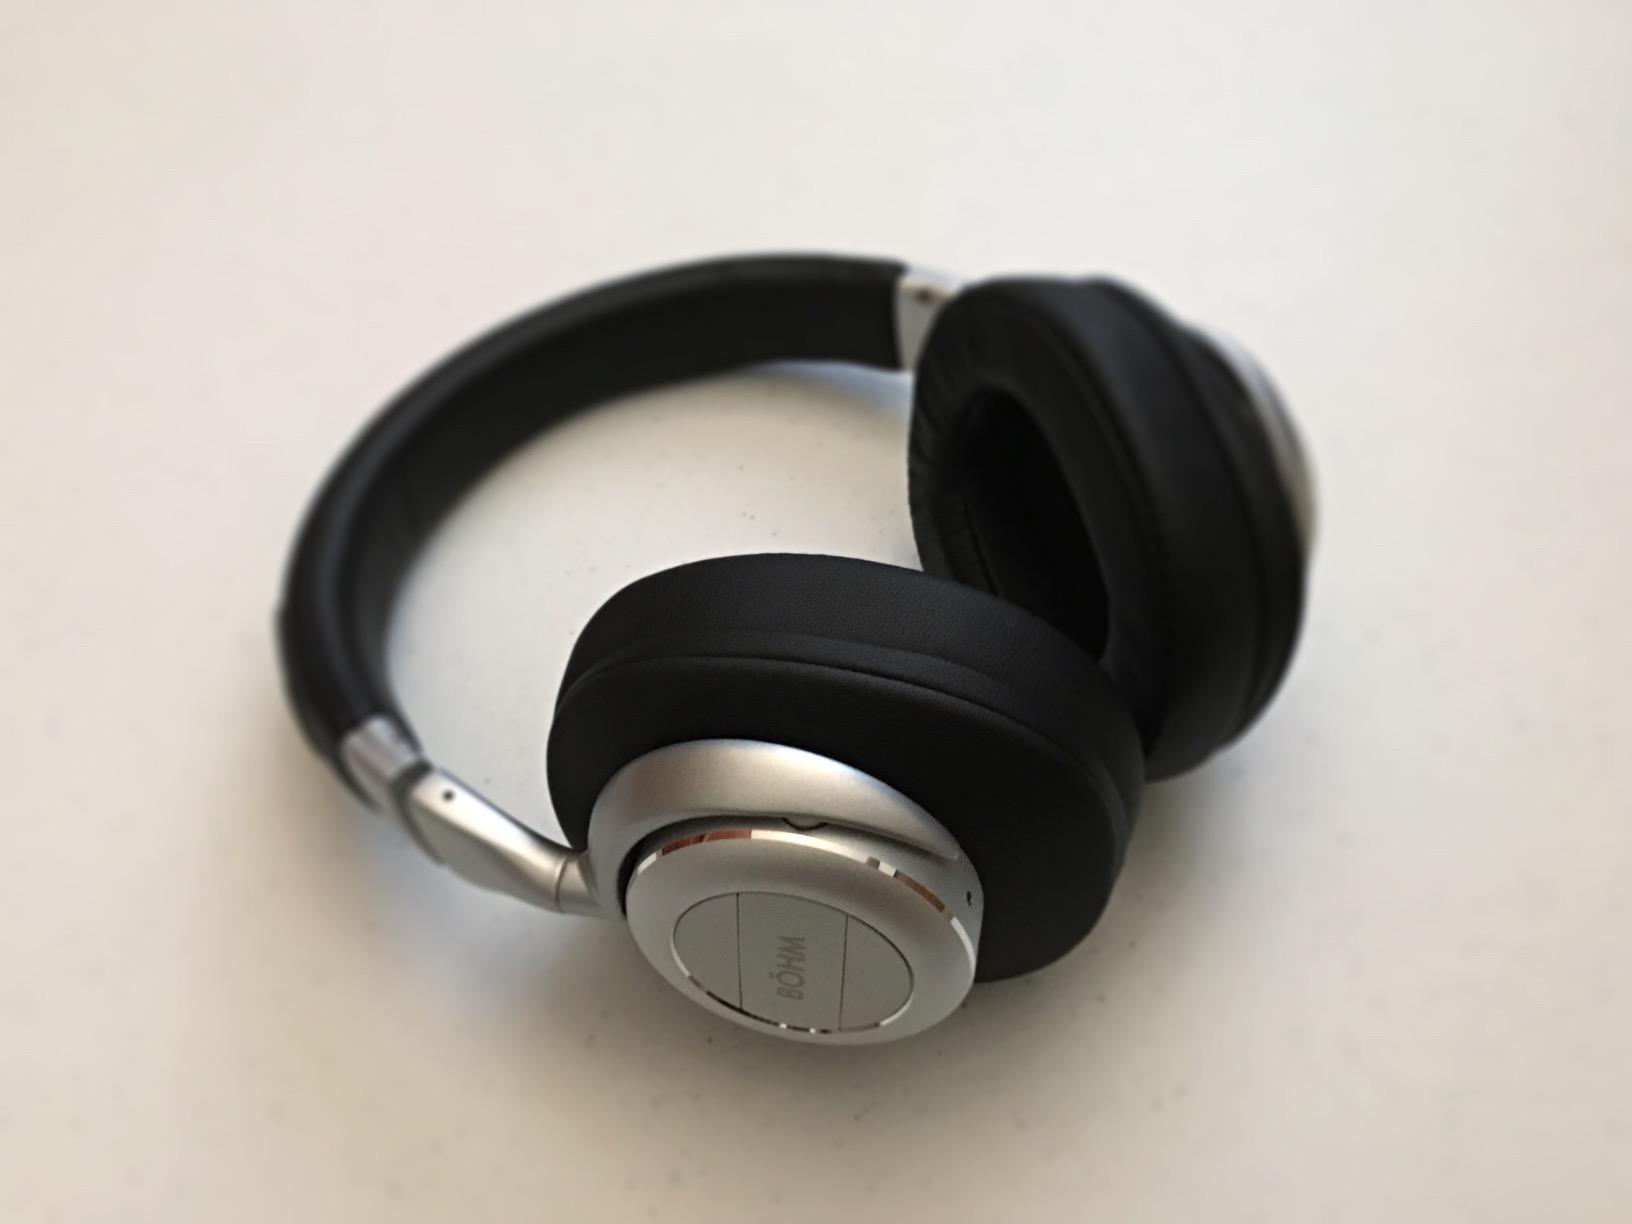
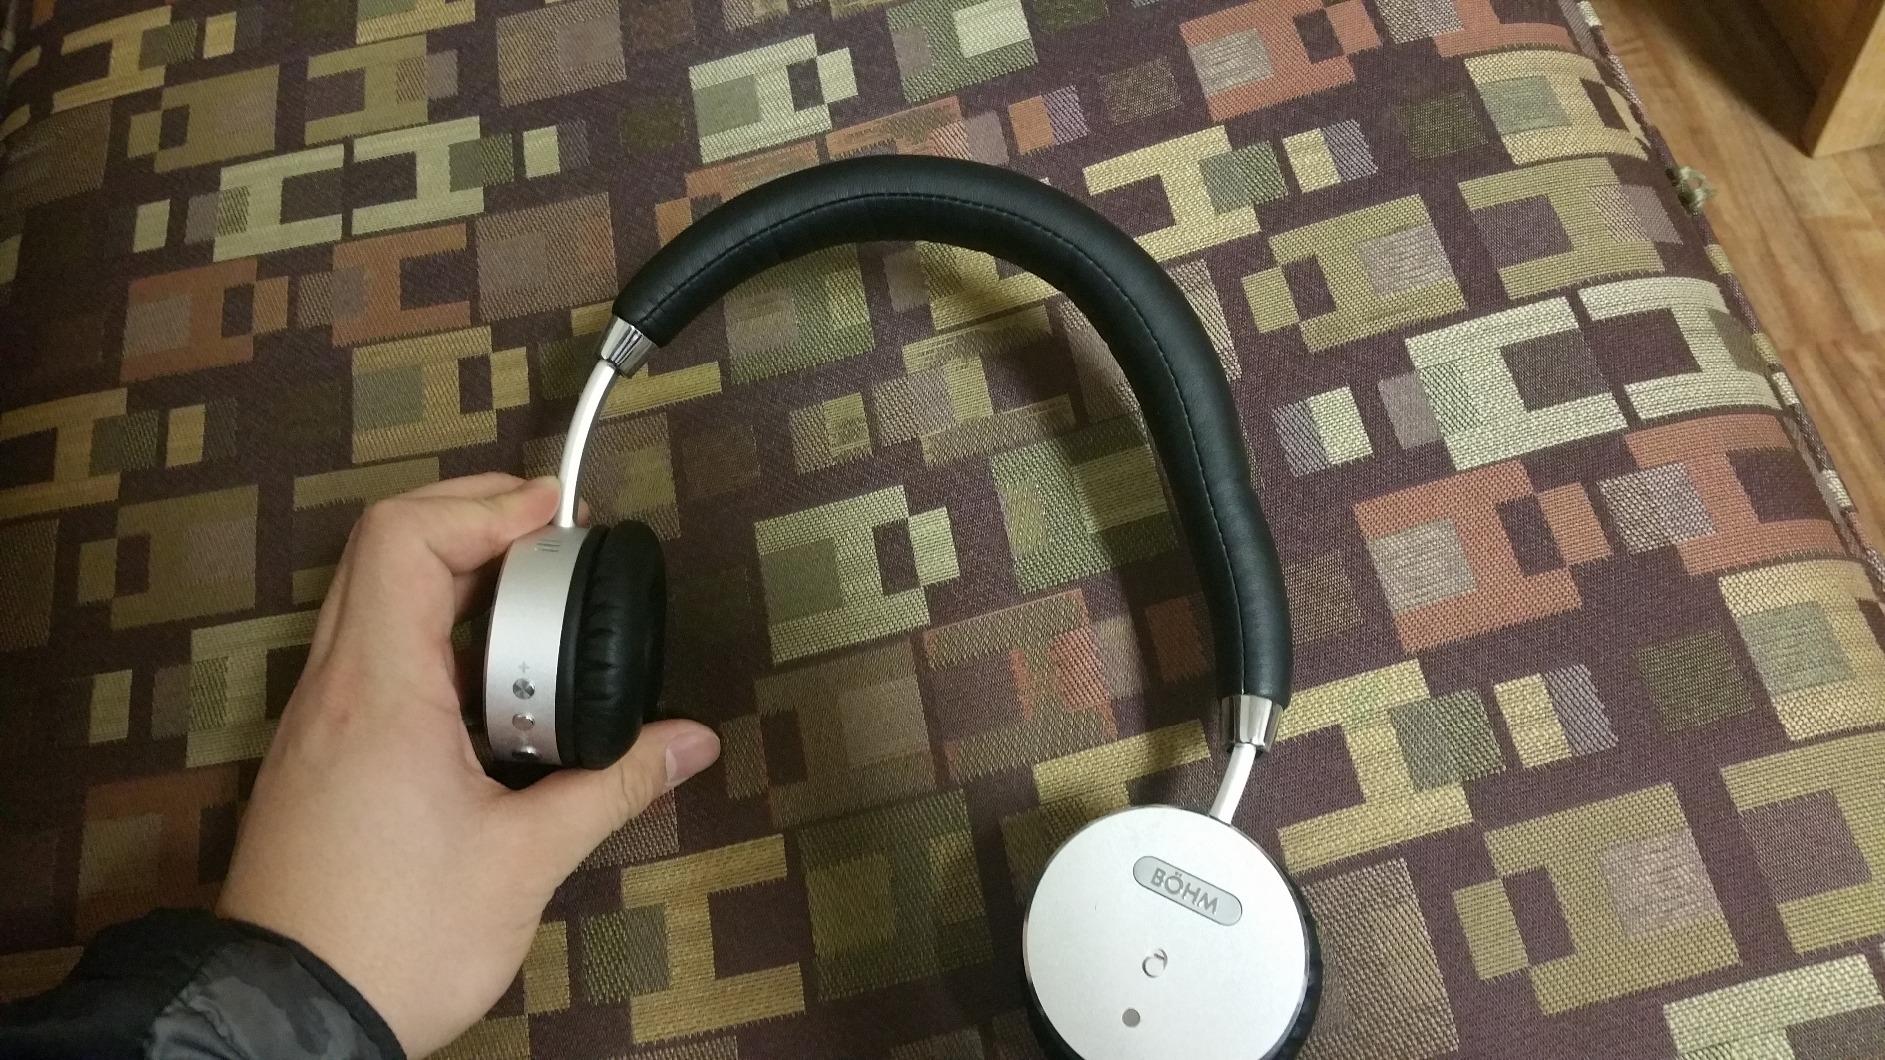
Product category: headphones
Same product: no